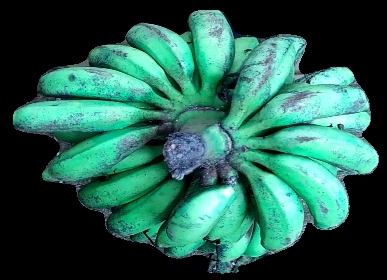
Variety: rasbale
Grade: grade3